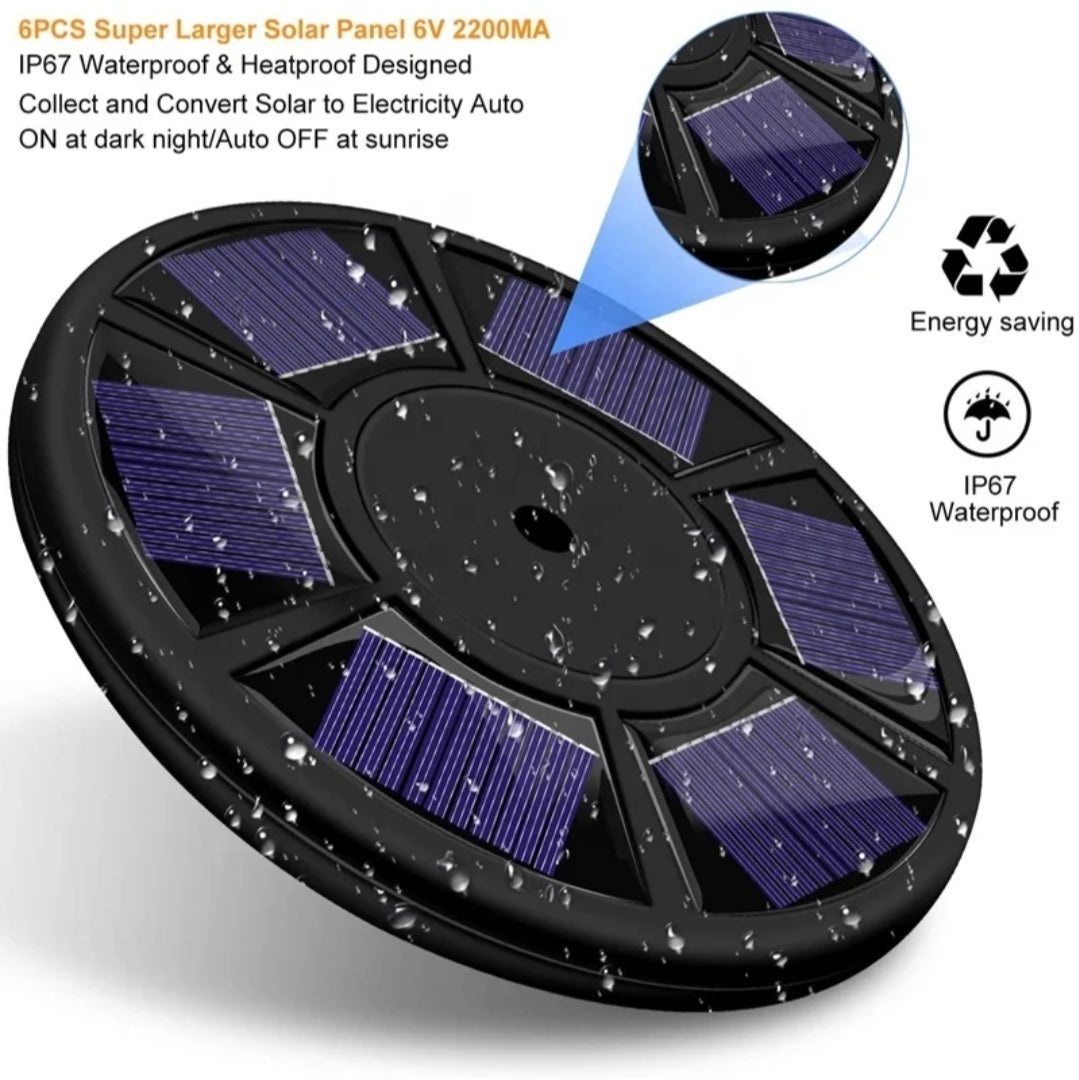
SOLAR FLAG LIGHT FOR FLAGPOLES
This solar light is a green and environment-friendly product. It is powered by solar energy through solar panels. The panels convert the sunlight into electrical energy and then charge the AA Ni-Cd rechargeable batteries (INCLUDED) during the day. A light sensor turns on the light automatically at night. Ideally, the light should be in a place to capture the maximum amount of sunlight. The light source is super-bright LED's which can work up to eight hours at night after a full sunny day of charging. You can use this light in lieu of the top chrome ball. **Light mounts onto the top of the flagpole using the mounting adapter hardware (INCLUDED) **The Solar Light is 10" in diameter and 1.5" thick. **This light will work in conjunction with other Poles and Holder products such as our solar rotating Red, White, and Blue beacon.
Brand: Poles and Holders
Category: Home & Garden > Decor > Flag & Windsock Accessories > Flag & Windsock Pole Lights